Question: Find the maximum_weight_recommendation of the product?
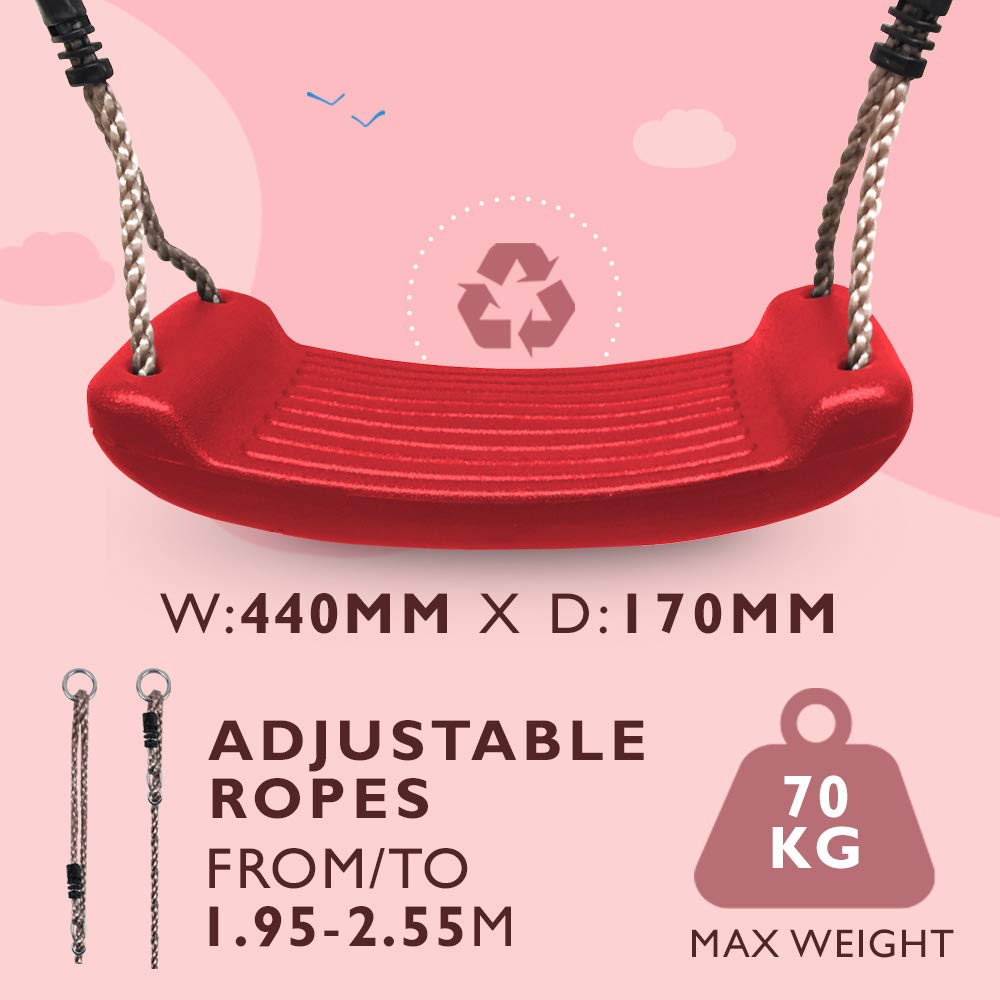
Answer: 70.0 kilogram